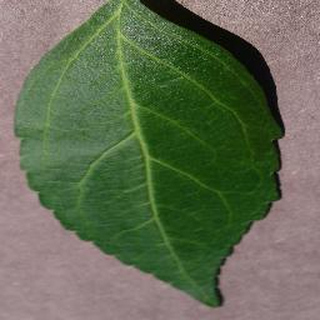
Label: healthy_cherry